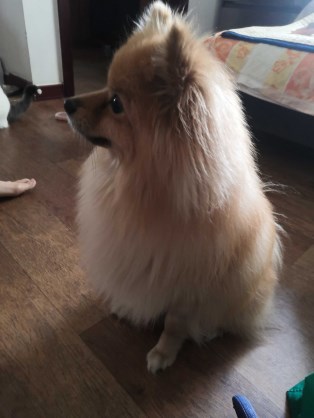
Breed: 1936-n000005-Pomeranian